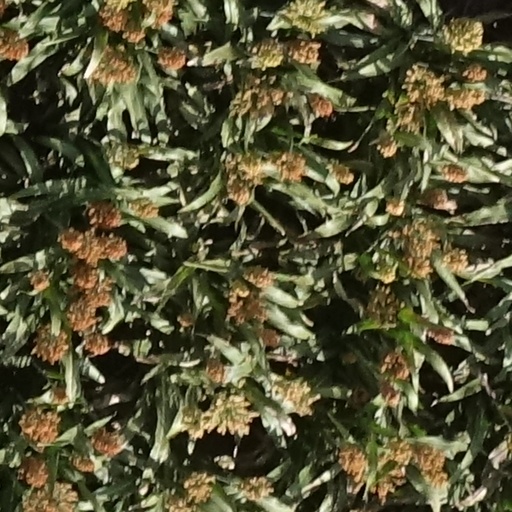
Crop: sorghum